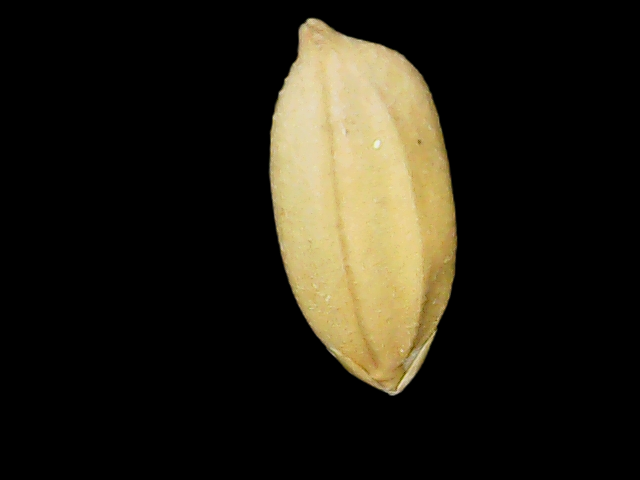
Rice variety: Binadhan08